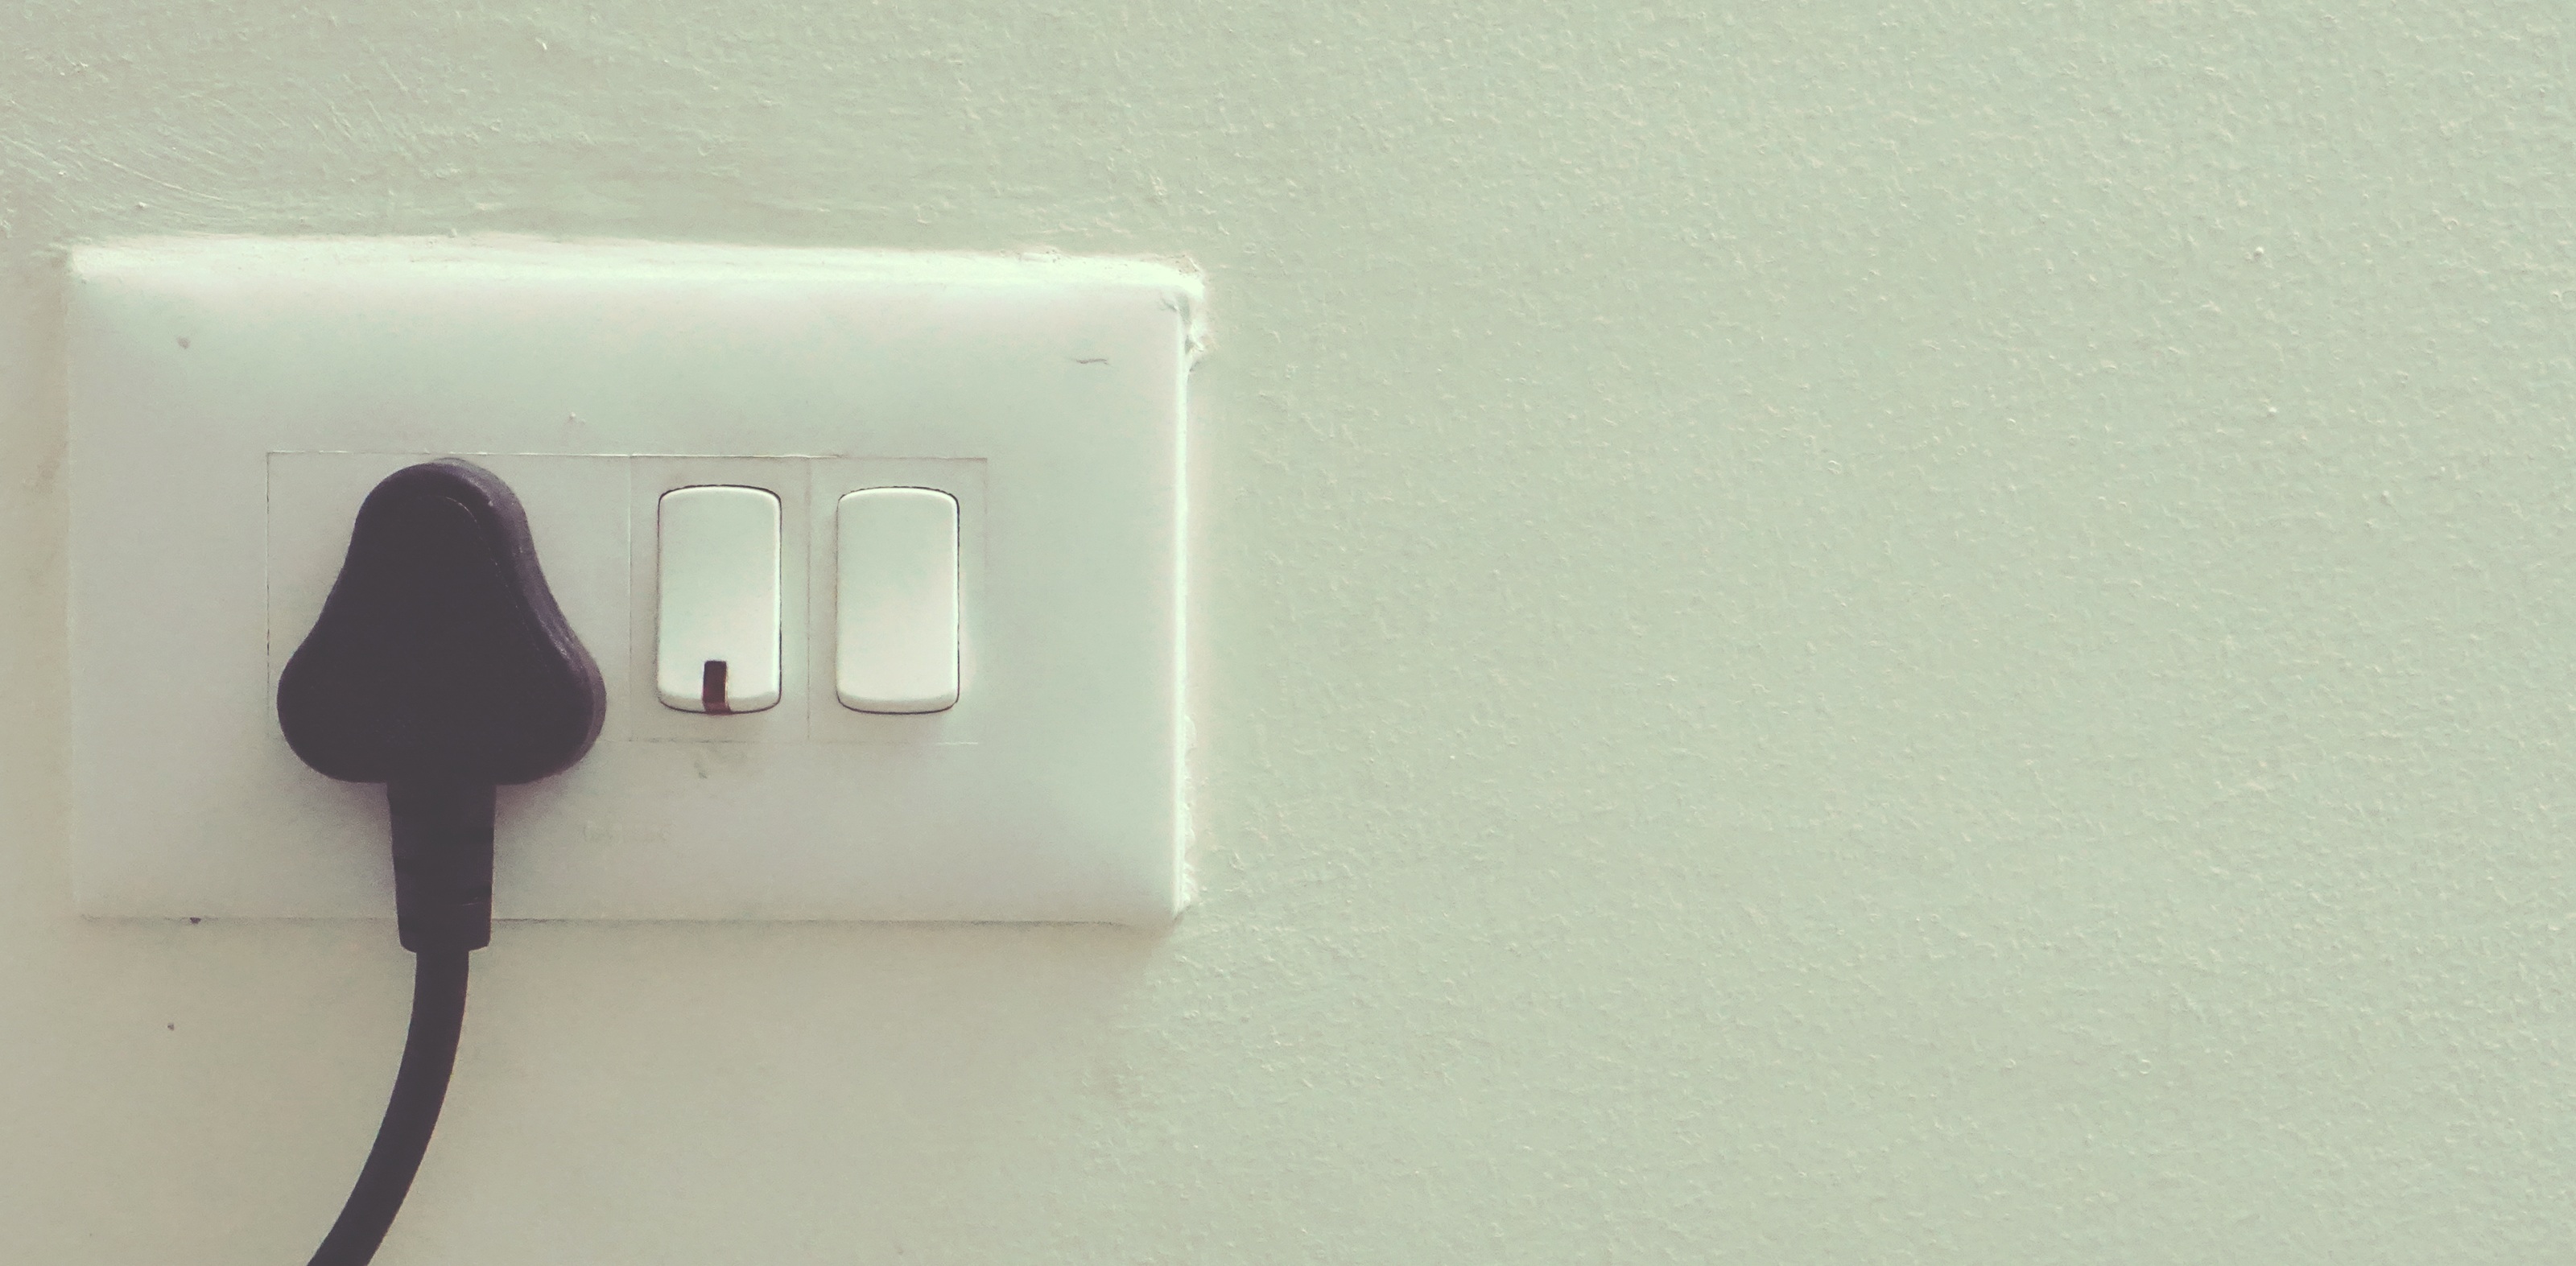
hand, light, technology, white, cable, electrical, electricity, lighting, process, energy, power, electronics, socket, electric, plug, electrically, electronic device, electronics accessory